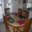
Label: table